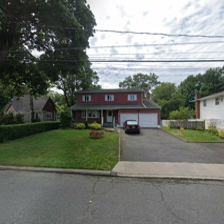
Label: streetView